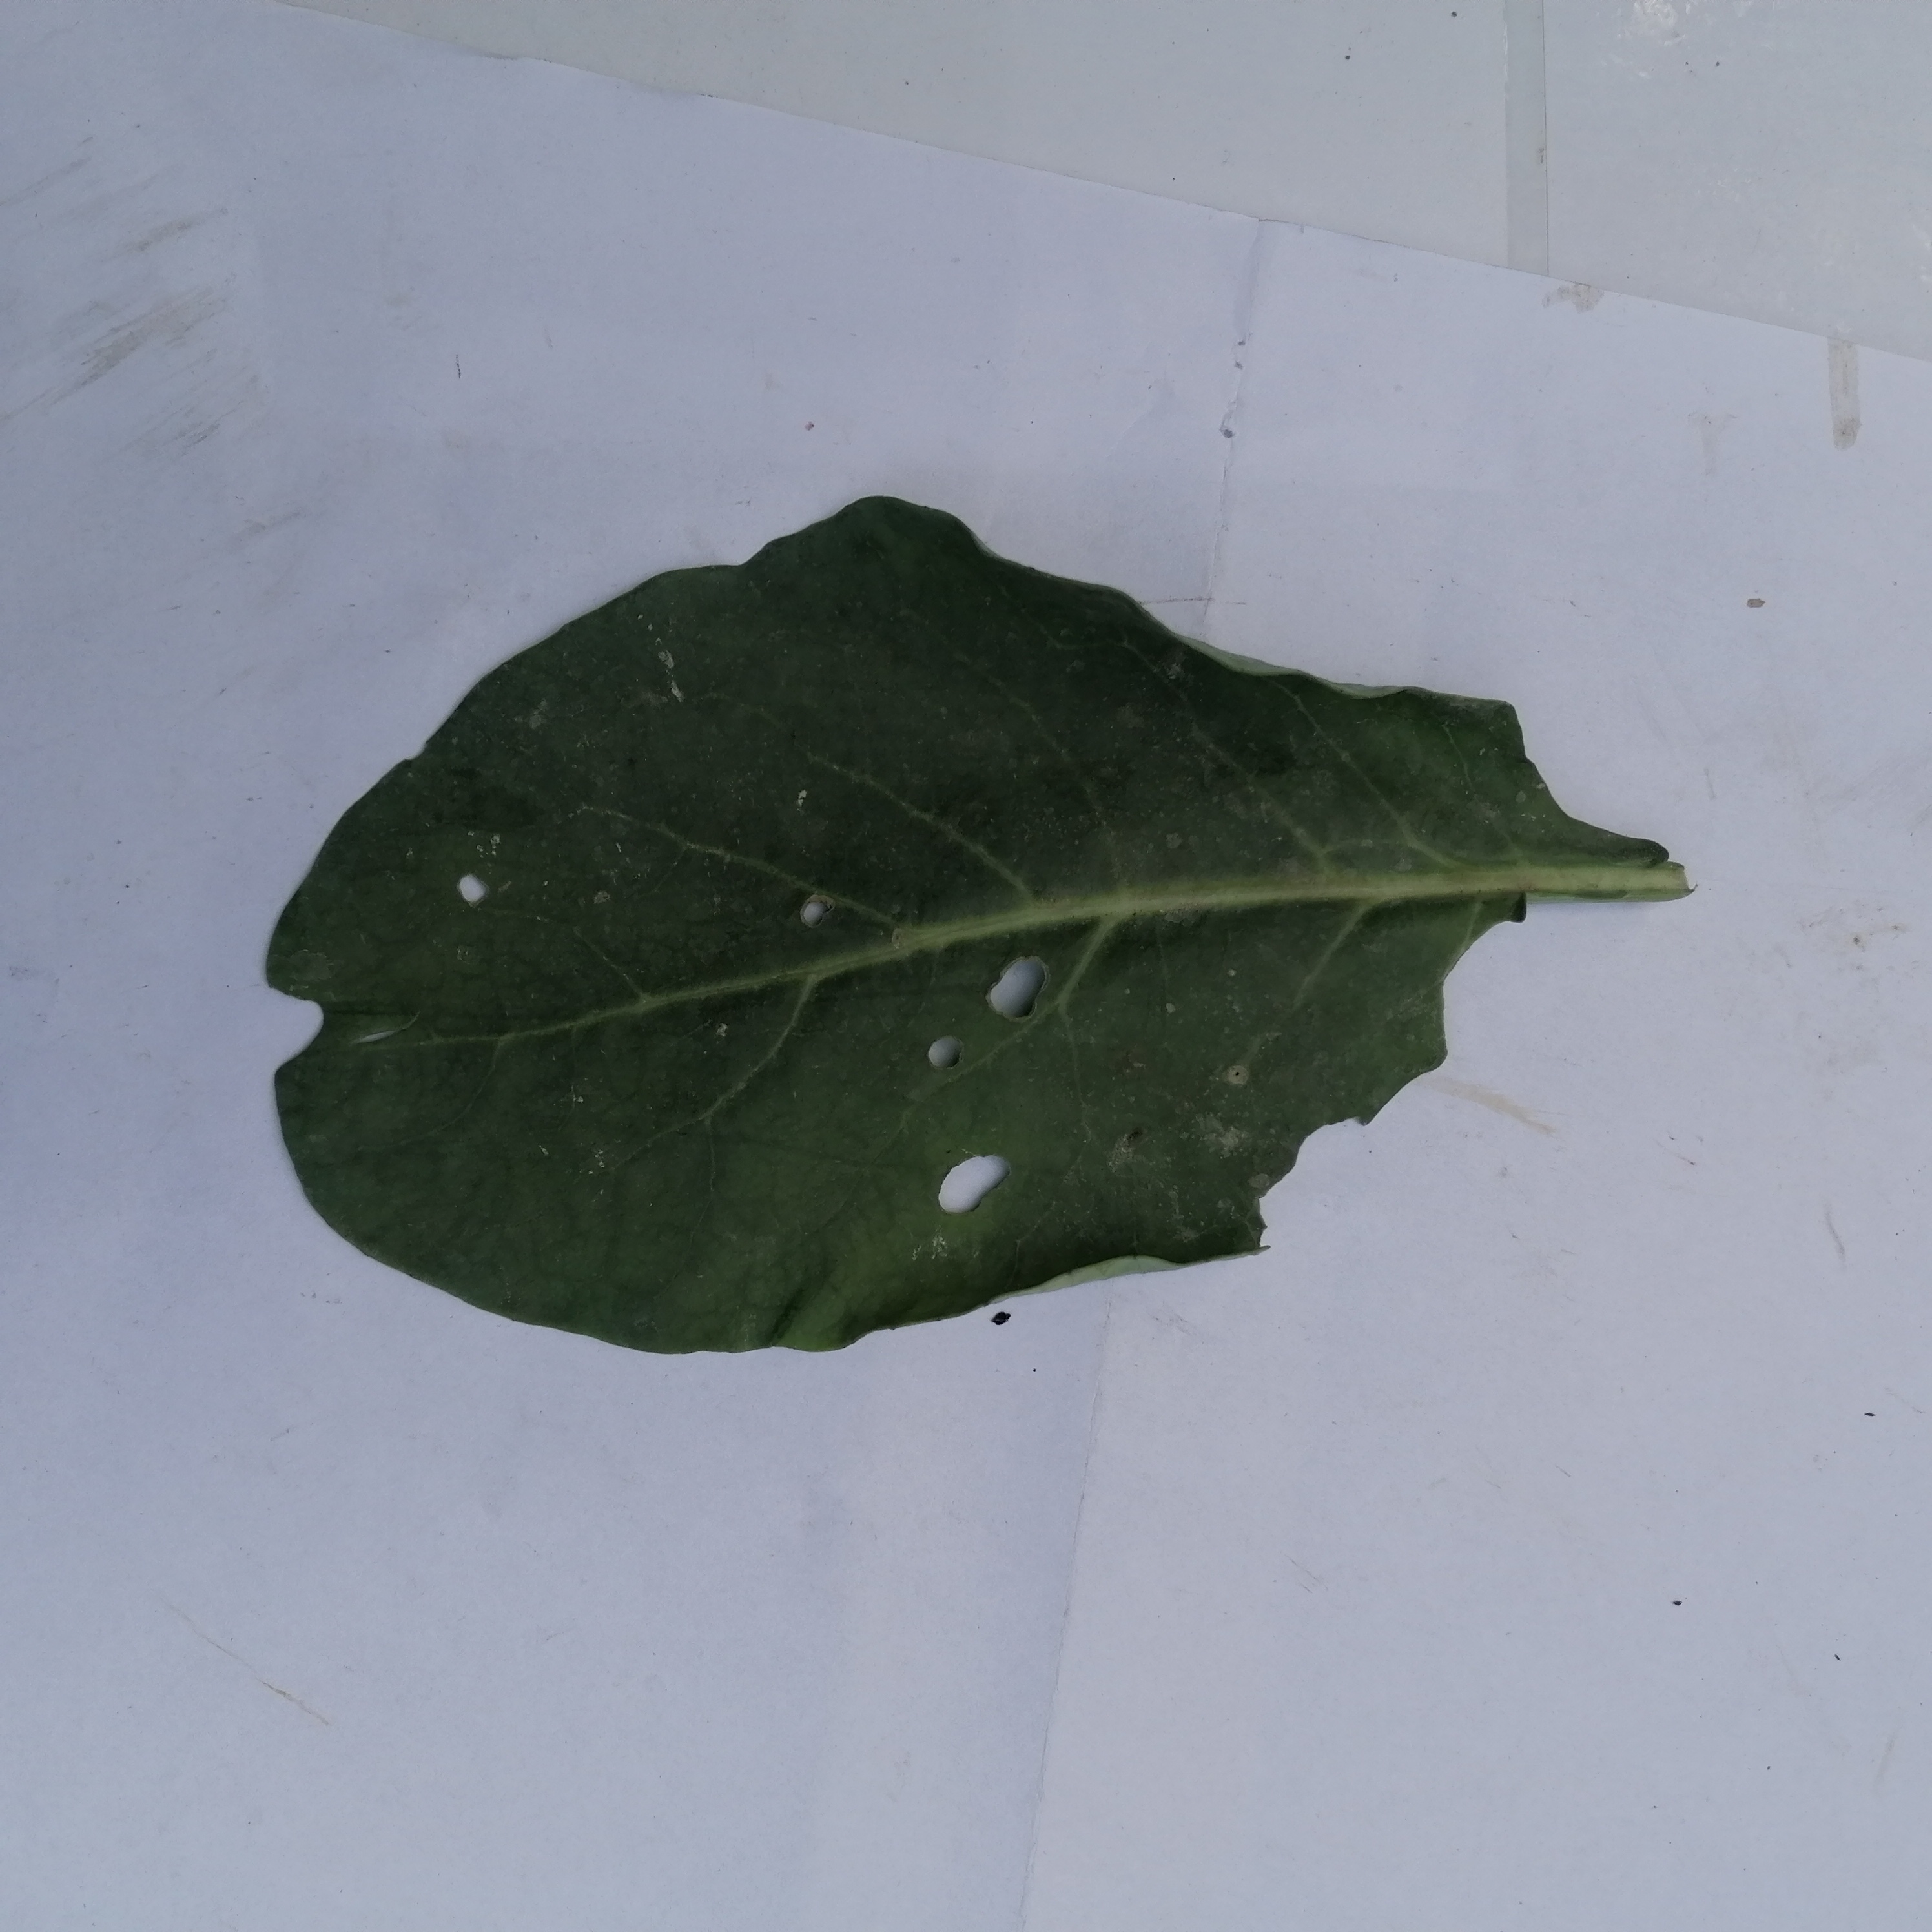
Label: Insect Hole